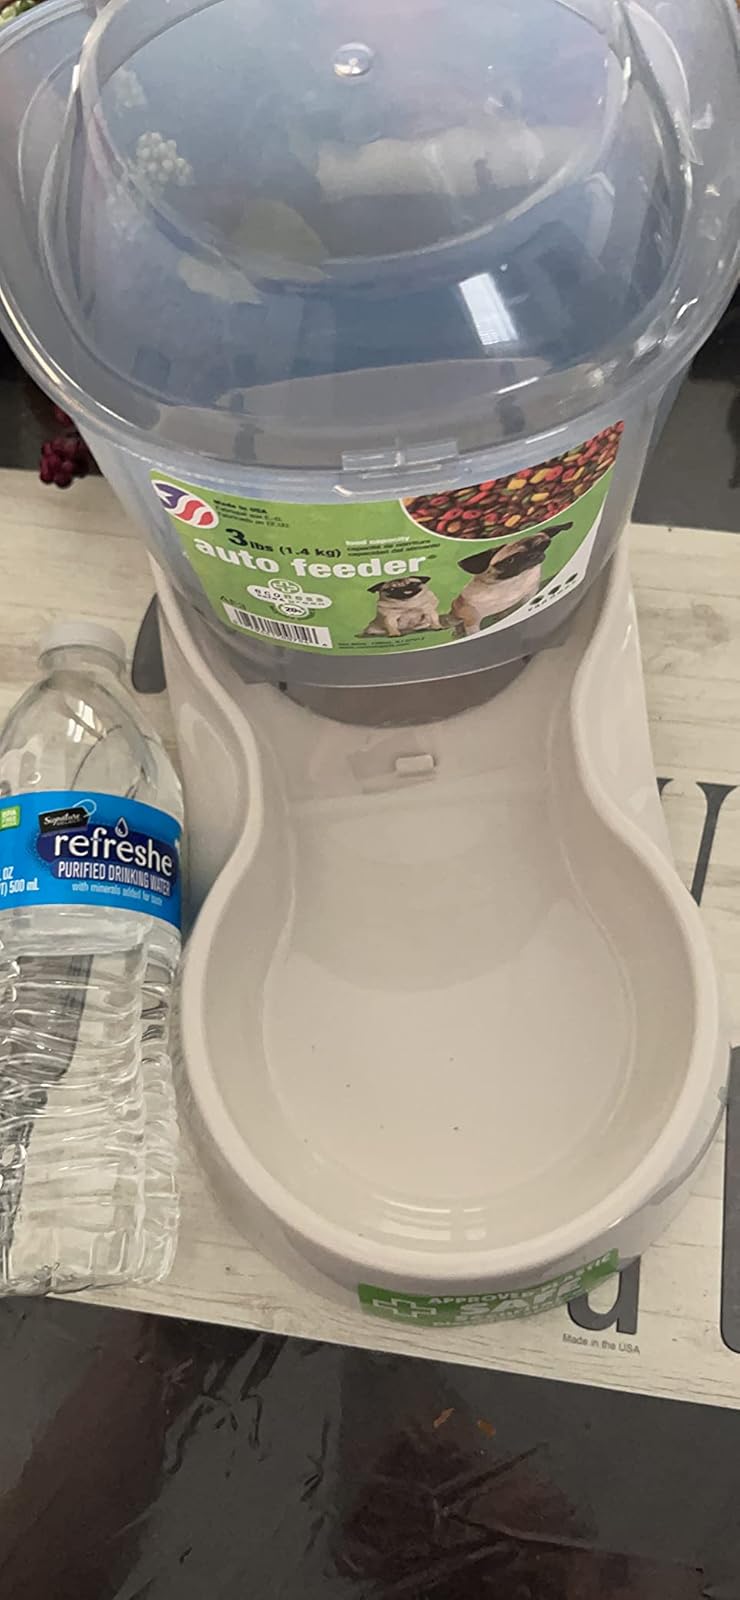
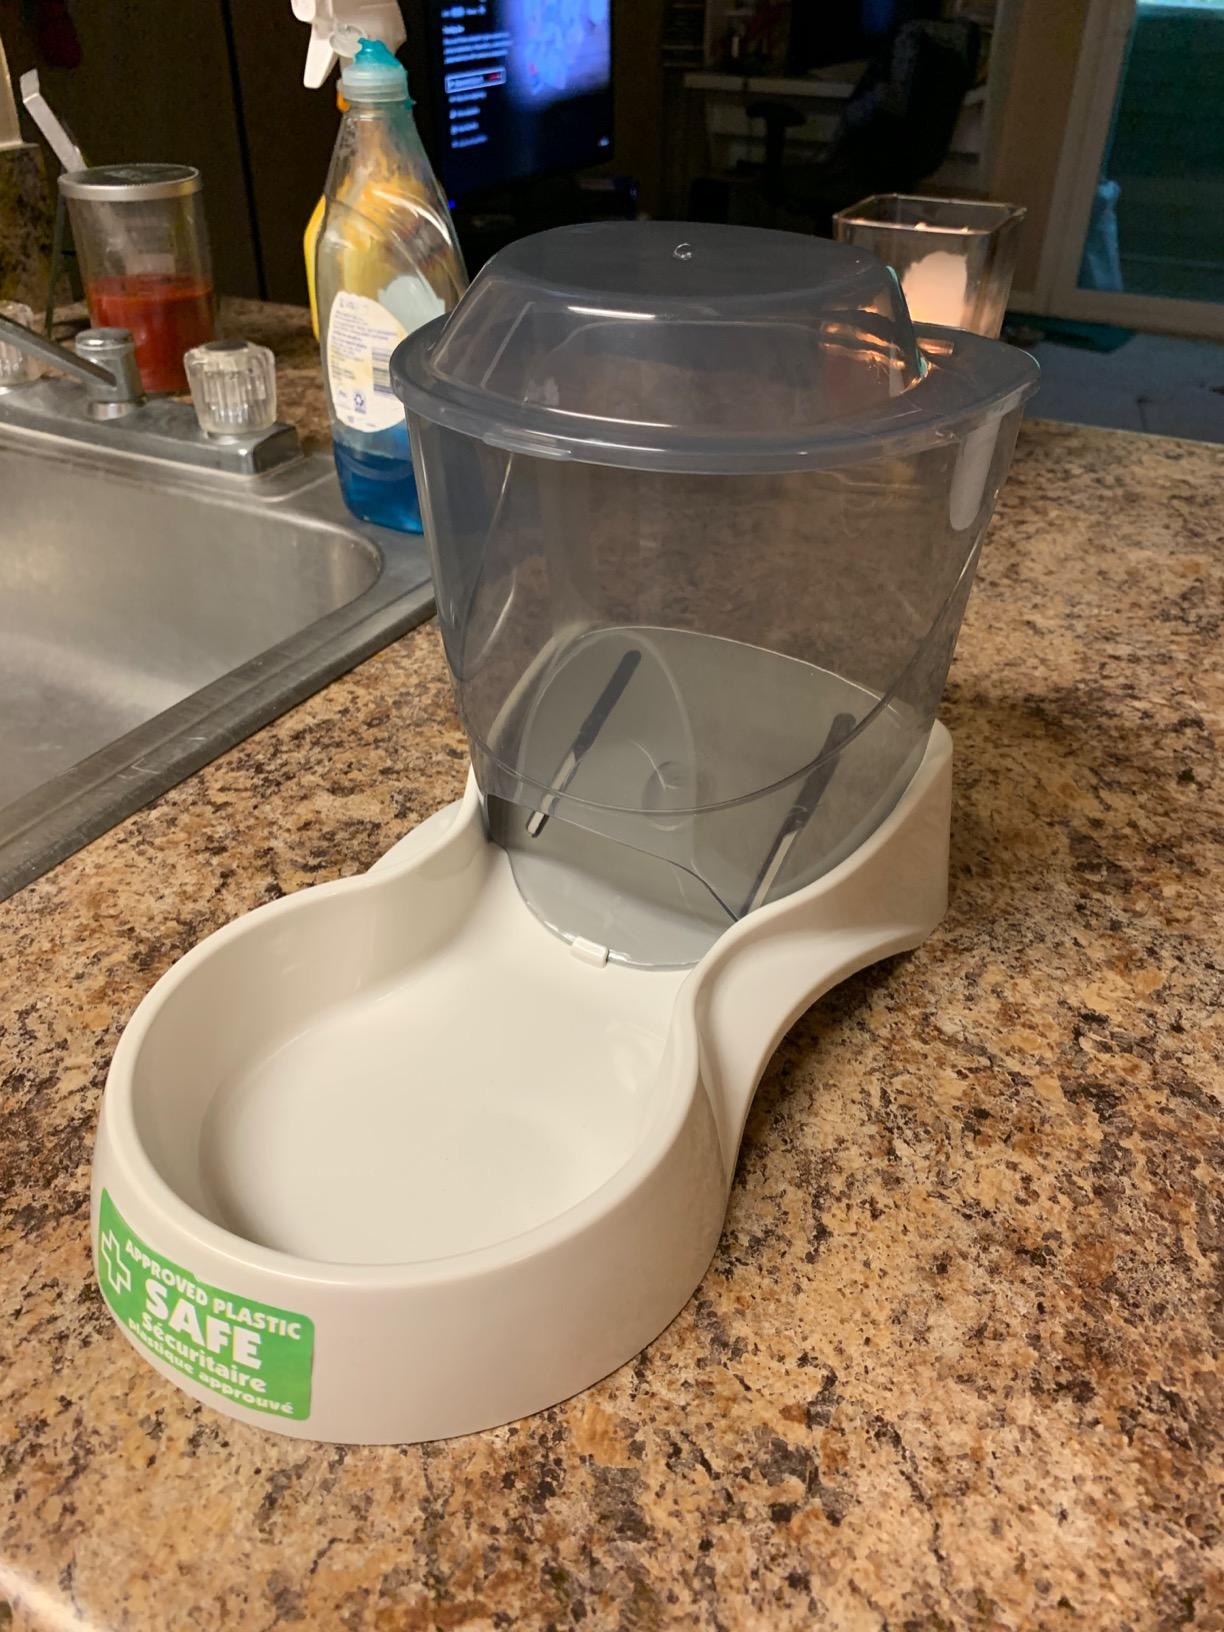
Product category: items_feeder
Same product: yes